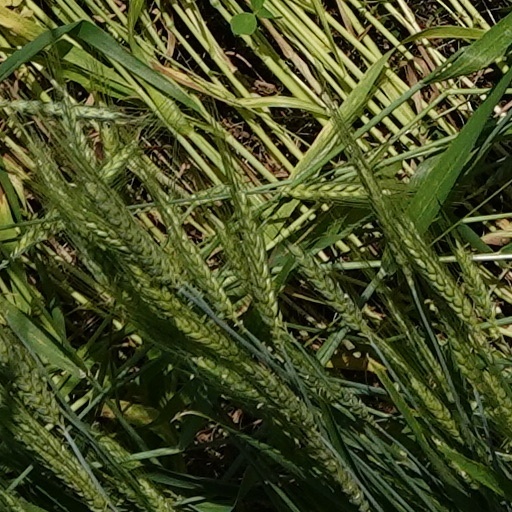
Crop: wheat